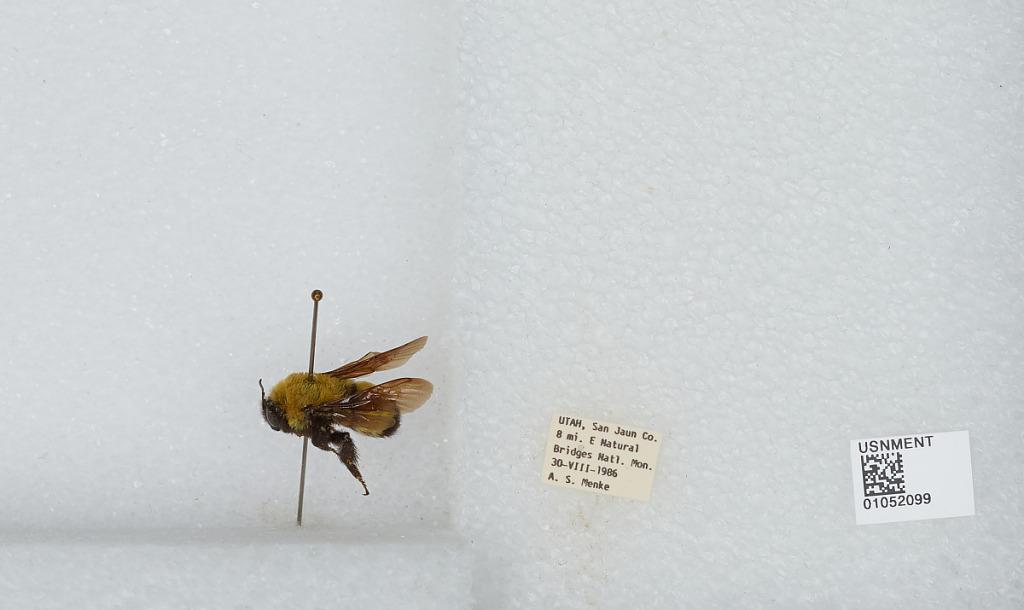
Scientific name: Bombus sp.
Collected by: A. Menke
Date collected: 1986-8-30
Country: United States
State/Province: Utah
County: San Juan
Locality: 8 miles East of Natural Bridges National Monument
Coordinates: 37.5842, -109.893